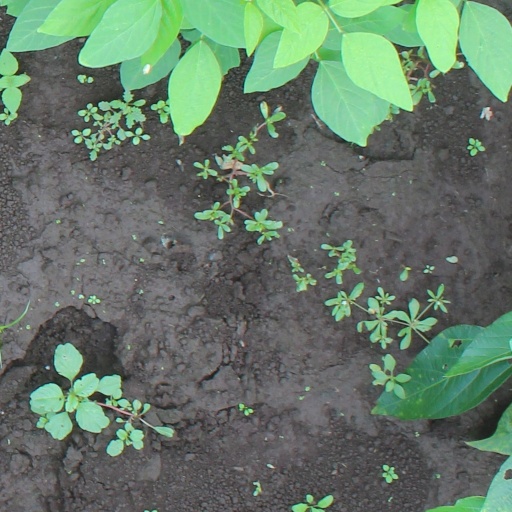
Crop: soybean